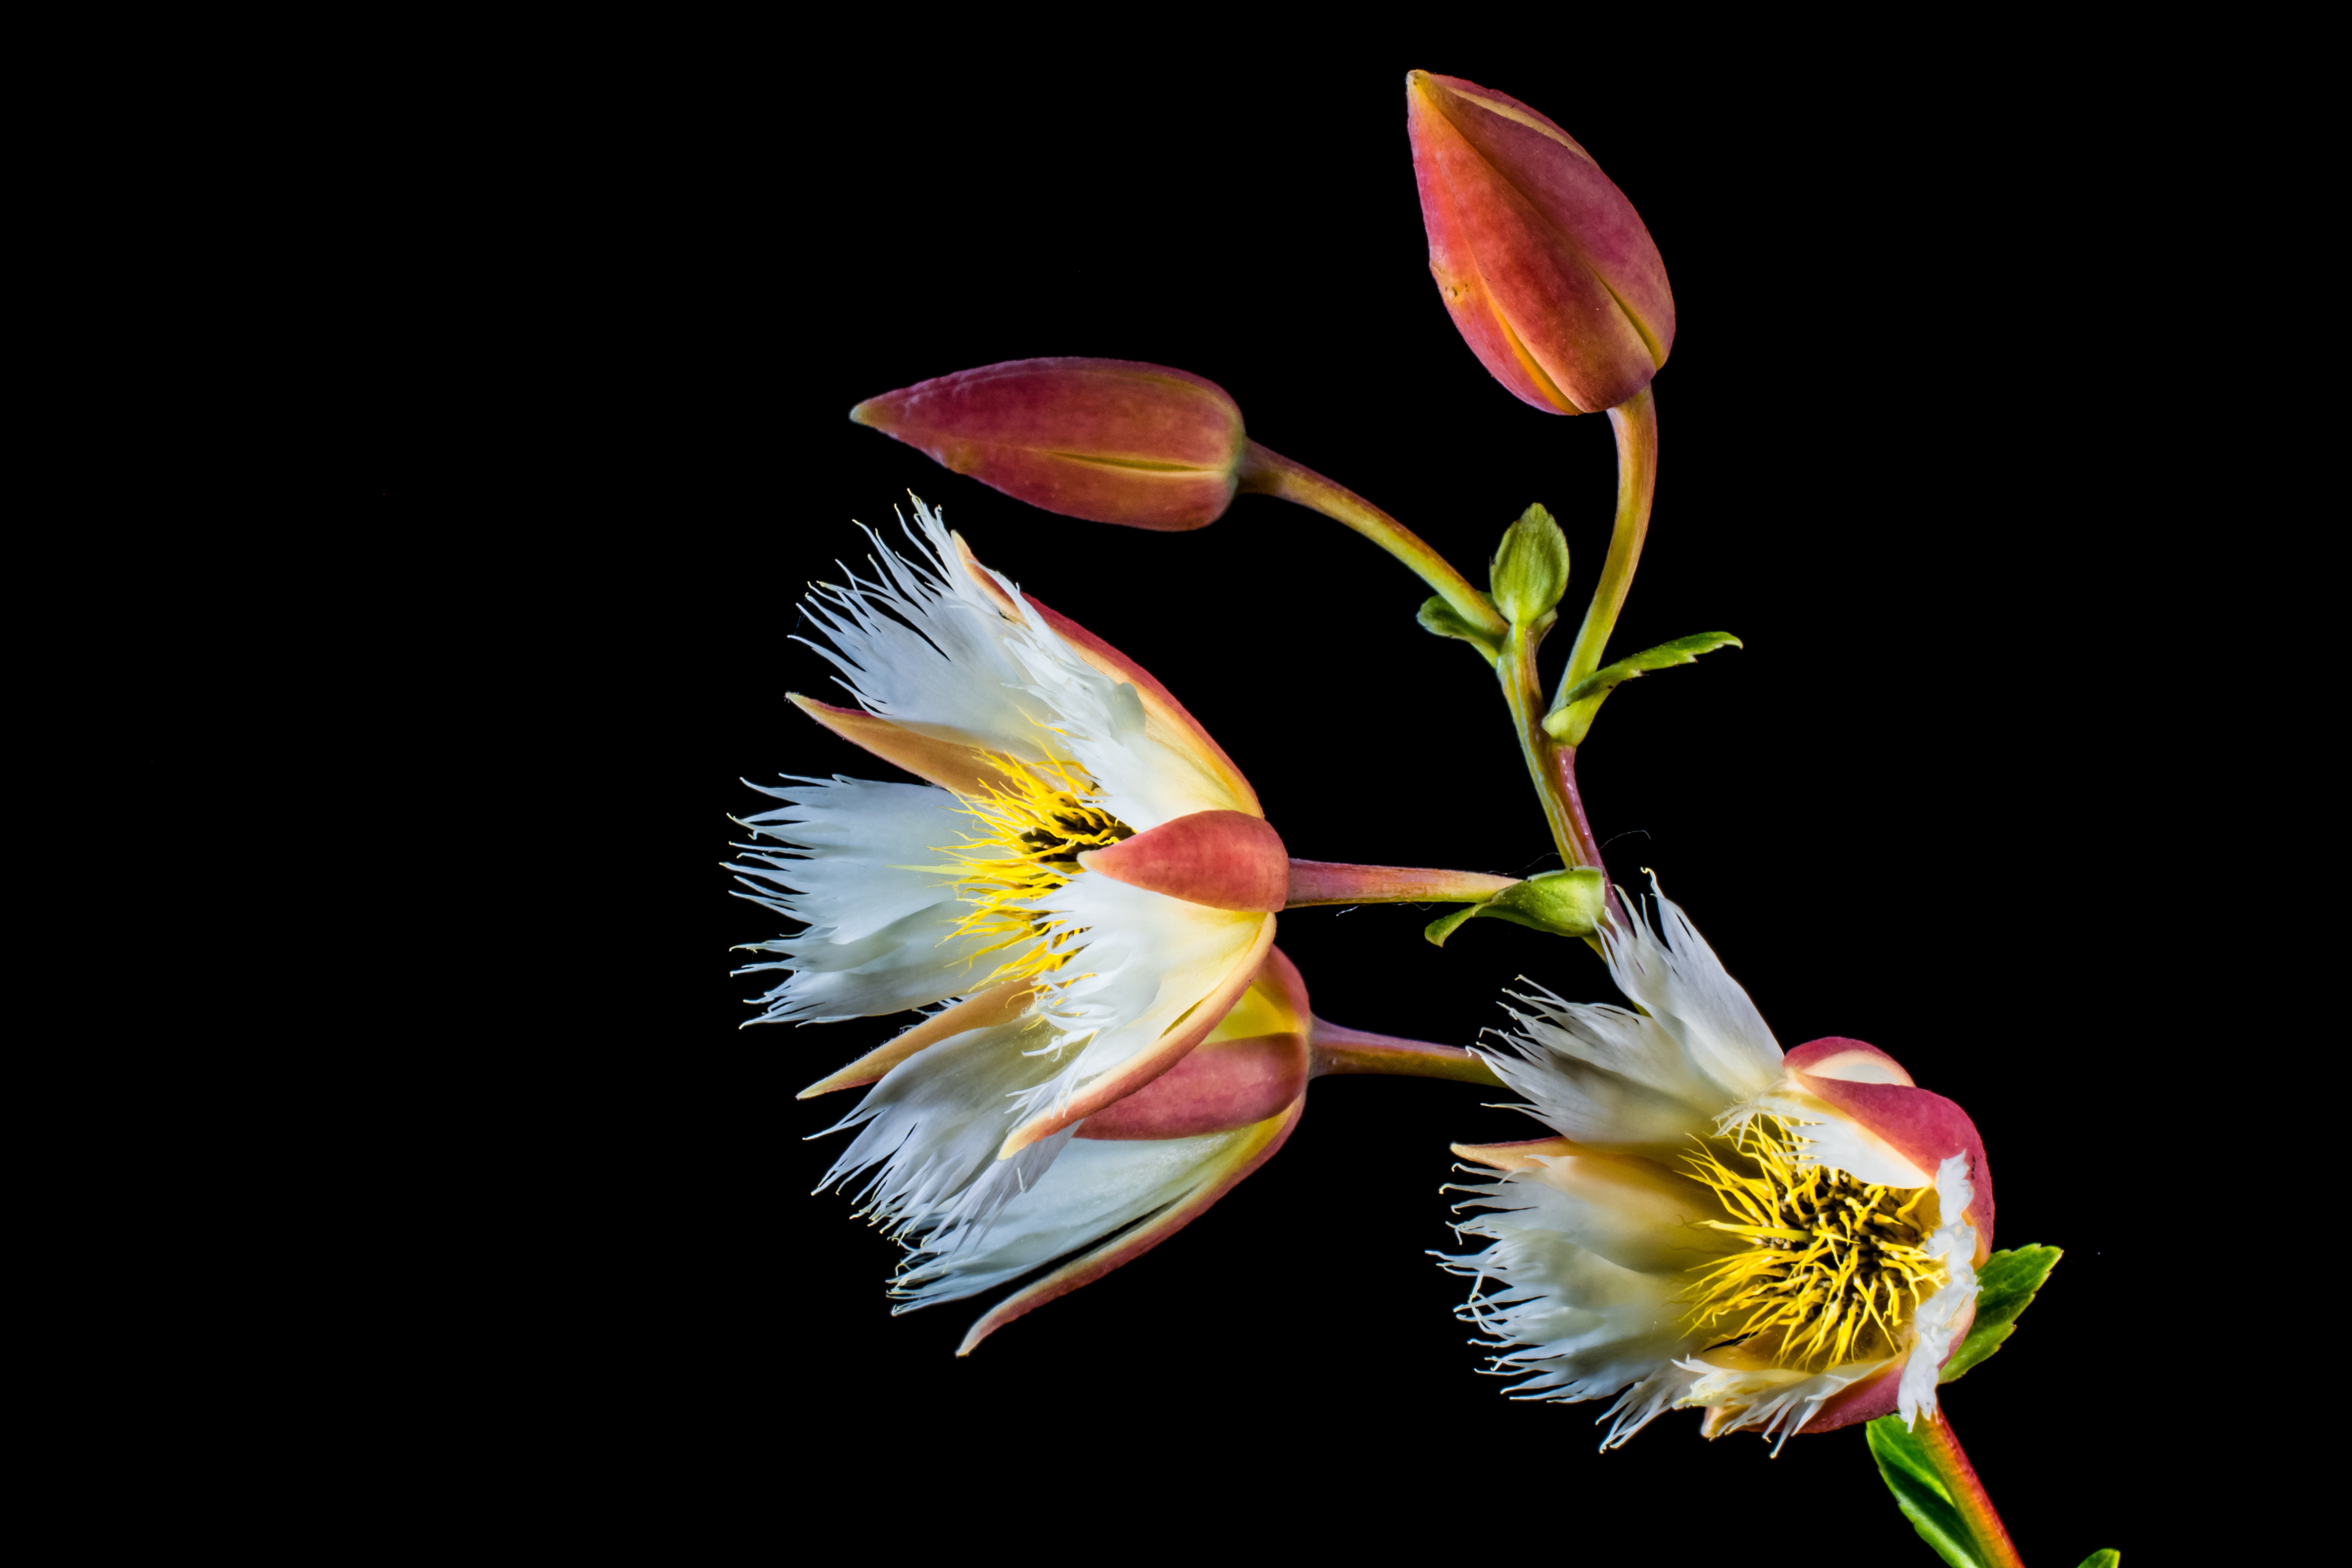
blossom, plant, white, flower, petal, bloom, pollen, yellow, flora, close up, nectar, macro photography, flowering plant, flowering twig, plant stem, land plant